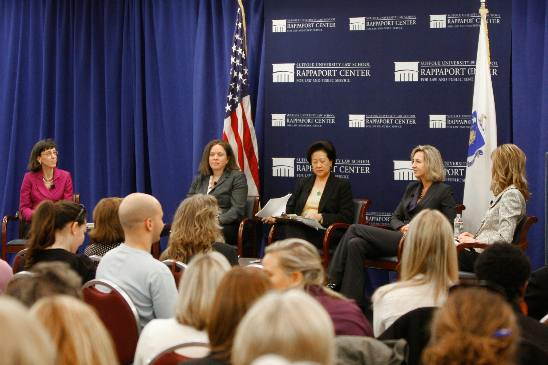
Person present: Yes